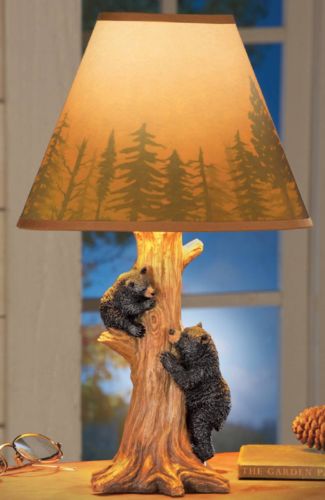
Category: lamp